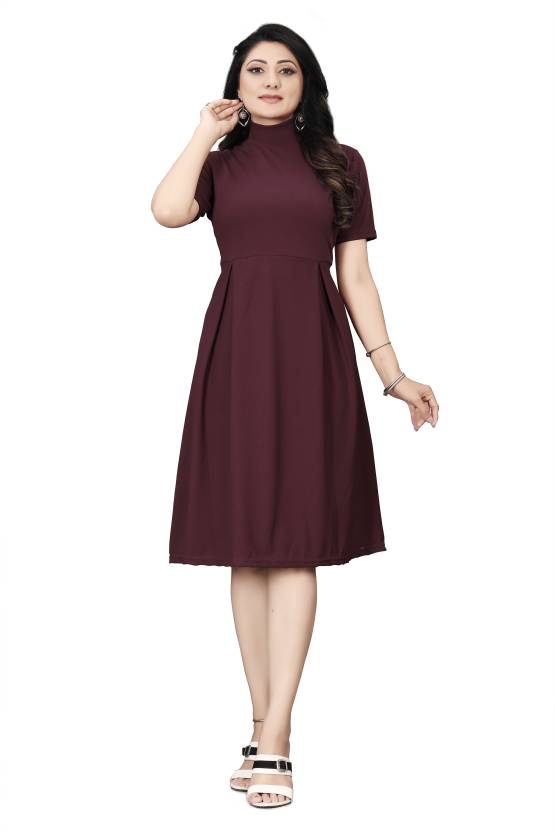
Product: Women Ethnic Dress Maroon Dress
Price: ₹424
Colors: Maroon